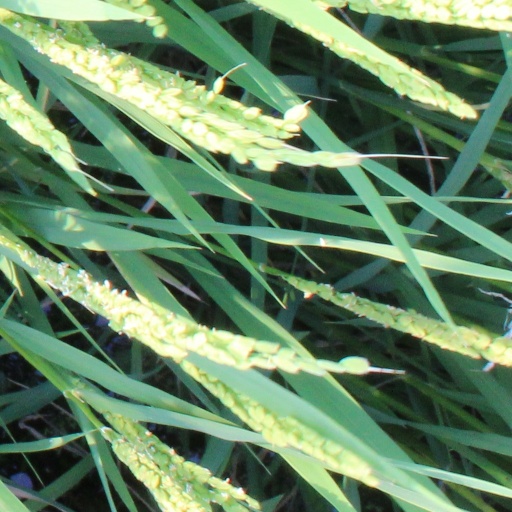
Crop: rice